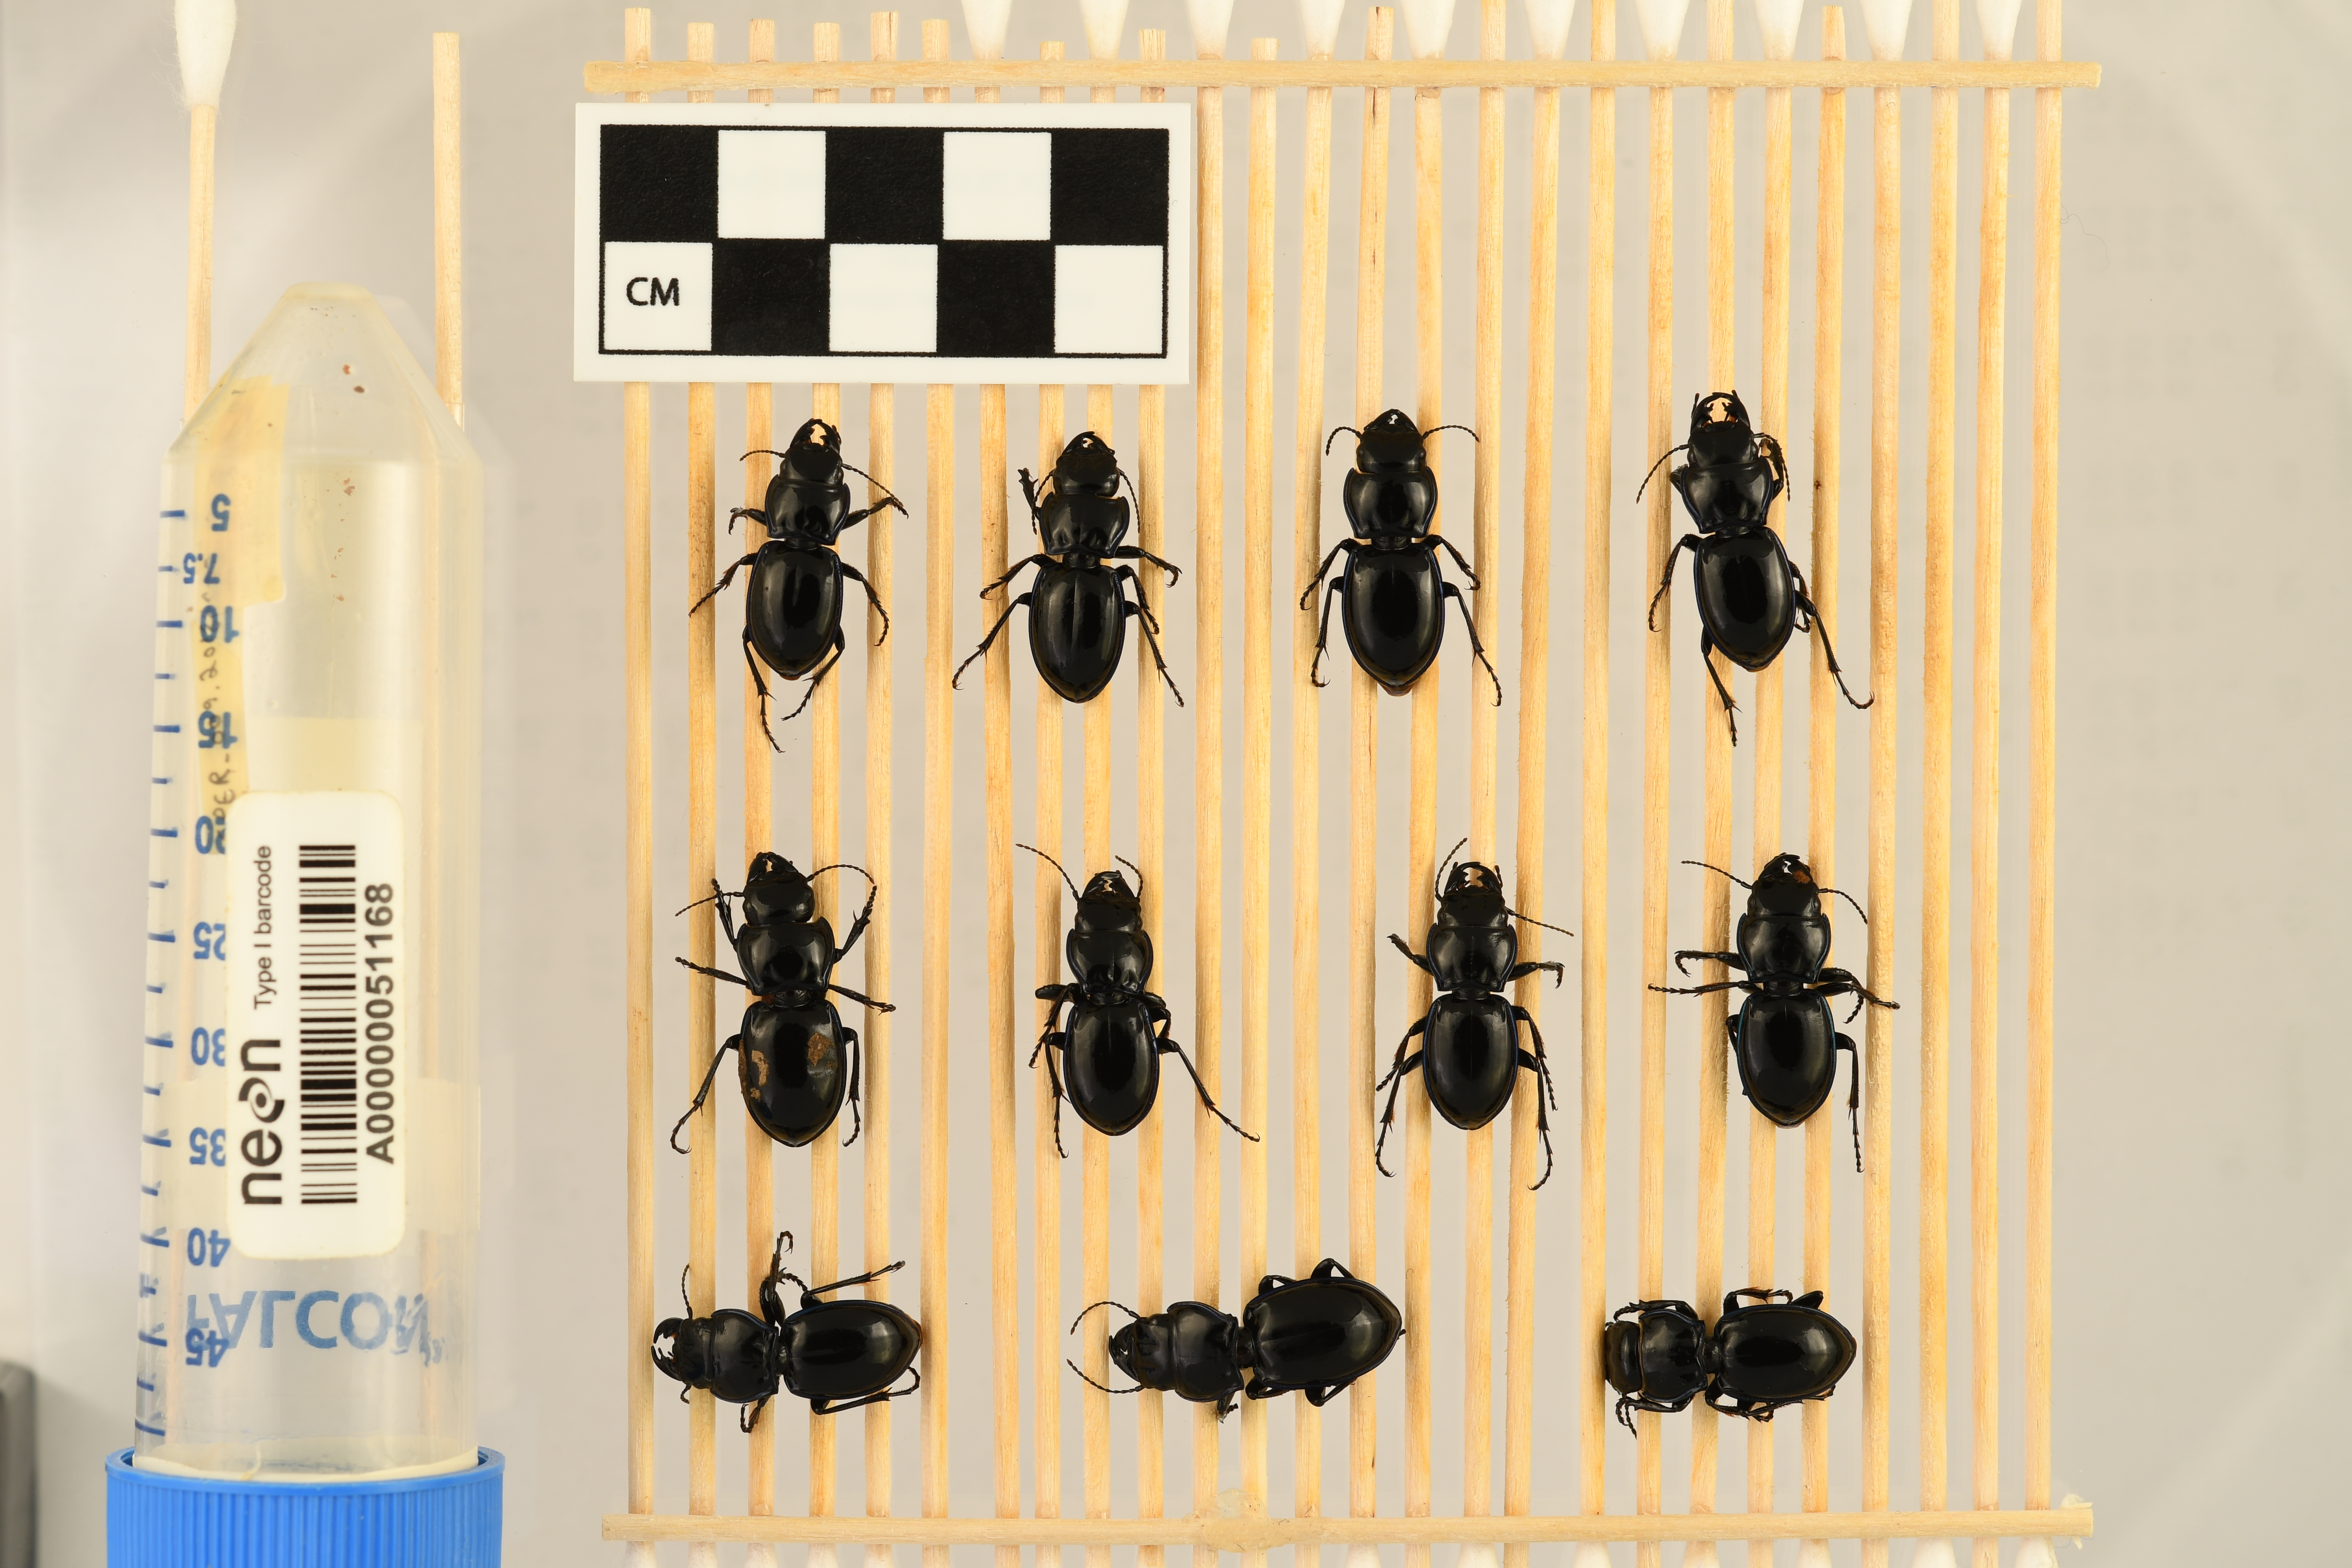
Pasimachus elongatus — Central Plains Experimental Range NEON, plot CPER_009. Beetle 1, ElytraLength: 1.203 cm (lying flat: Yes)

Pasimachus elongatus — Central Plains Experimental Range NEON, plot CPER_009. Beetle 1, ElytraWidth: 0.7633 cm (lying flat: Yes)

Pasimachus elongatus — Central Plains Experimental Range NEON, plot CPER_009. Beetle 2, ElytraLength: 1.264 cm (lying flat: Yes)

Pasimachus elongatus — Central Plains Experimental Range NEON, plot CPER_009. Beetle 2, ElytraWidth: 0.759 cm (lying flat: Yes)

Pasimachus elongatus — Central Plains Experimental Range NEON, plot CPER_009. Beetle 3, ElytraLength: 1.297 cm (lying flat: Yes)

Pasimachus elongatus — Central Plains Experimental Range NEON, plot CPER_009. Beetle 3, ElytraWidth: 0.8023 cm (lying flat: Yes)

Pasimachus elongatus — Central Plains Experimental Range NEON, plot CPER_009. Beetle 4, ElytraLength: 1.252 cm (lying flat: Yes)

Pasimachus elongatus — Central Plains Experimental Range NEON, plot CPER_009. Beetle 4, ElytraWidth: 0.7696 cm (lying flat: Yes)

Pasimachus elongatus — Central Plains Experimental Range NEON, plot CPER_009. Beetle 5, ElytraLength: 1.33 cm (lying flat: Yes)

Pasimachus elongatus — Central Plains Experimental Range NEON, plot CPER_009. Beetle 5, ElytraWidth: 0.8792 cm (lying flat: Yes)

Pasimachus elongatus — Central Plains Experimental Range NEON, plot CPER_009. Beetle 6, ElytraLength: 1.244 cm (lying flat: Yes)

Pasimachus elongatus — Central Plains Experimental Range NEON, plot CPER_009. Beetle 6, ElytraWidth: 0.737 cm (lying flat: Yes)

Pasimachus elongatus — Central Plains Experimental Range NEON, plot CPER_009. Beetle 7, ElytraLength: 1.22 cm (lying flat: Yes)

Pasimachus elongatus — Central Plains Experimental Range NEON, plot CPER_009. Beetle 7, ElytraWidth: 0.7473 cm (lying flat: Yes)

Pasimachus elongatus — Central Plains Experimental Range NEON, plot CPER_009. Beetle 8, ElytraLength: 1.22 cm (lying flat: Yes)

Pasimachus elongatus — Central Plains Experimental Range NEON, plot CPER_009. Beetle 8, ElytraWidth: 0.7913 cm (lying flat: Yes)

Pasimachus elongatus — Central Plains Experimental Range NEON, plot CPER_009. Beetle 9, ElytraLength: 1.267 cm (lying flat: Yes)

Pasimachus elongatus — Central Plains Experimental Range NEON, plot CPER_009. Beetle 9, ElytraWidth: 0.748 cm (lying flat: Yes)

Pasimachus elongatus — Central Plains Experimental Range NEON, plot CPER_009. Beetle 10, ElytraLength: 1.407 cm (lying flat: Yes)

Pasimachus elongatus — Central Plains Experimental Range NEON, plot CPER_009. Beetle 10, ElytraWidth: 0.8405 cm (lying flat: Yes)

Pasimachus elongatus — Central Plains Experimental Range NEON, plot CPER_009. Beetle 11, ElytraLength: 1.265 cm (lying flat: Yes)

Pasimachus elongatus — Central Plains Experimental Range NEON, plot CPER_009. Beetle 11, ElytraWidth: 0.7705 cm (lying flat: Yes)